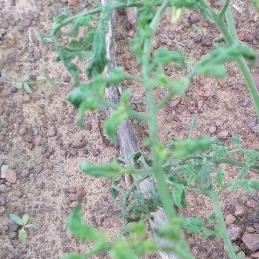
Crop: Tomato
Condition: virosis-d